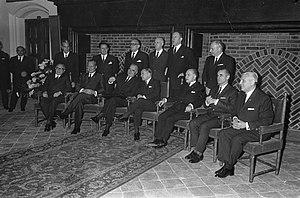
Jacques Chaban-Delmas, souvent surnommé « Chaban », né Jacques Delmas le 7 mars 1915 à Paris 13ᵉ et mort le 10 novembre 2000 à Paris 7ᵉ, est un résistant, général de brigade et homme d'État français. Il est Premier ministre du 20 juin 1969 au 5 juillet 1972.